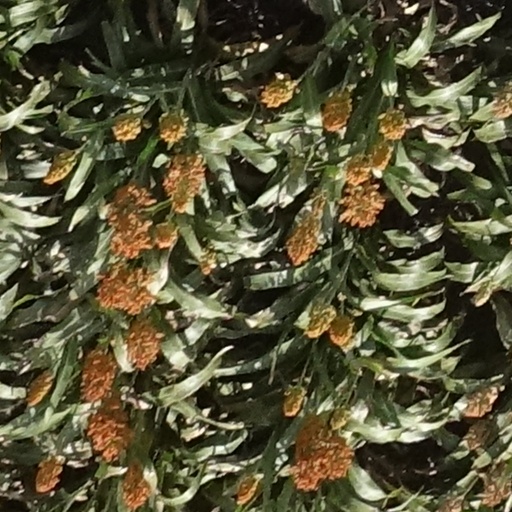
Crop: sorghum